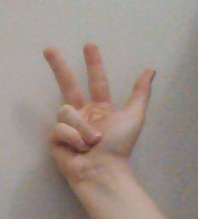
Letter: al